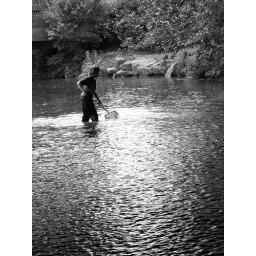
boy fishing in shallow river